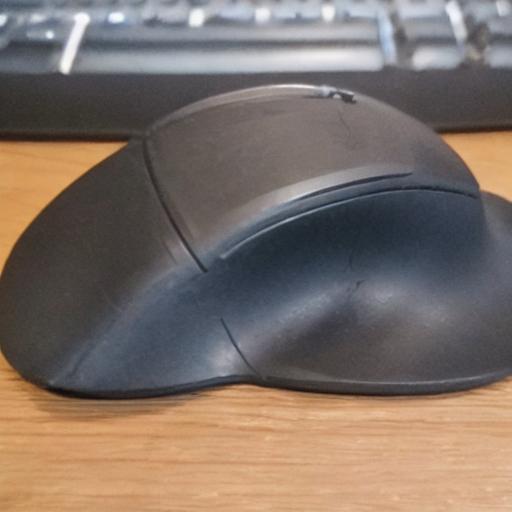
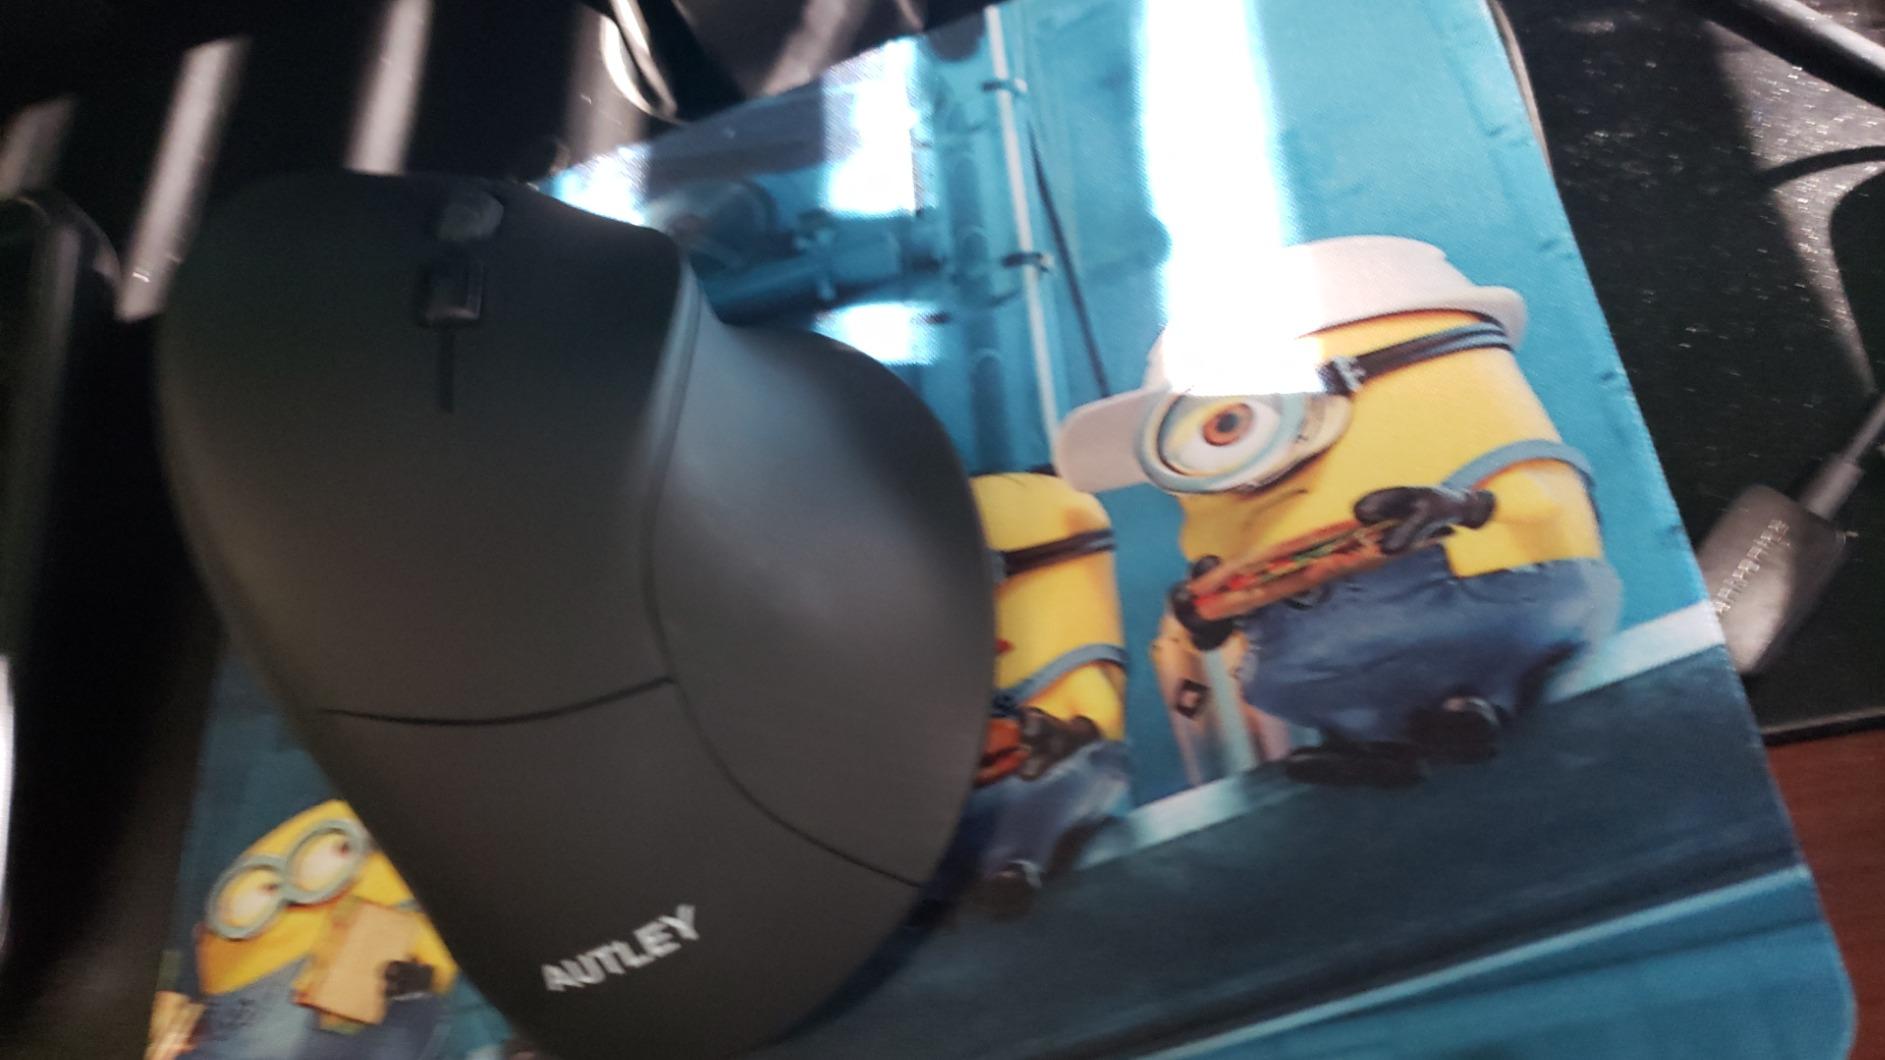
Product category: mouse
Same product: no